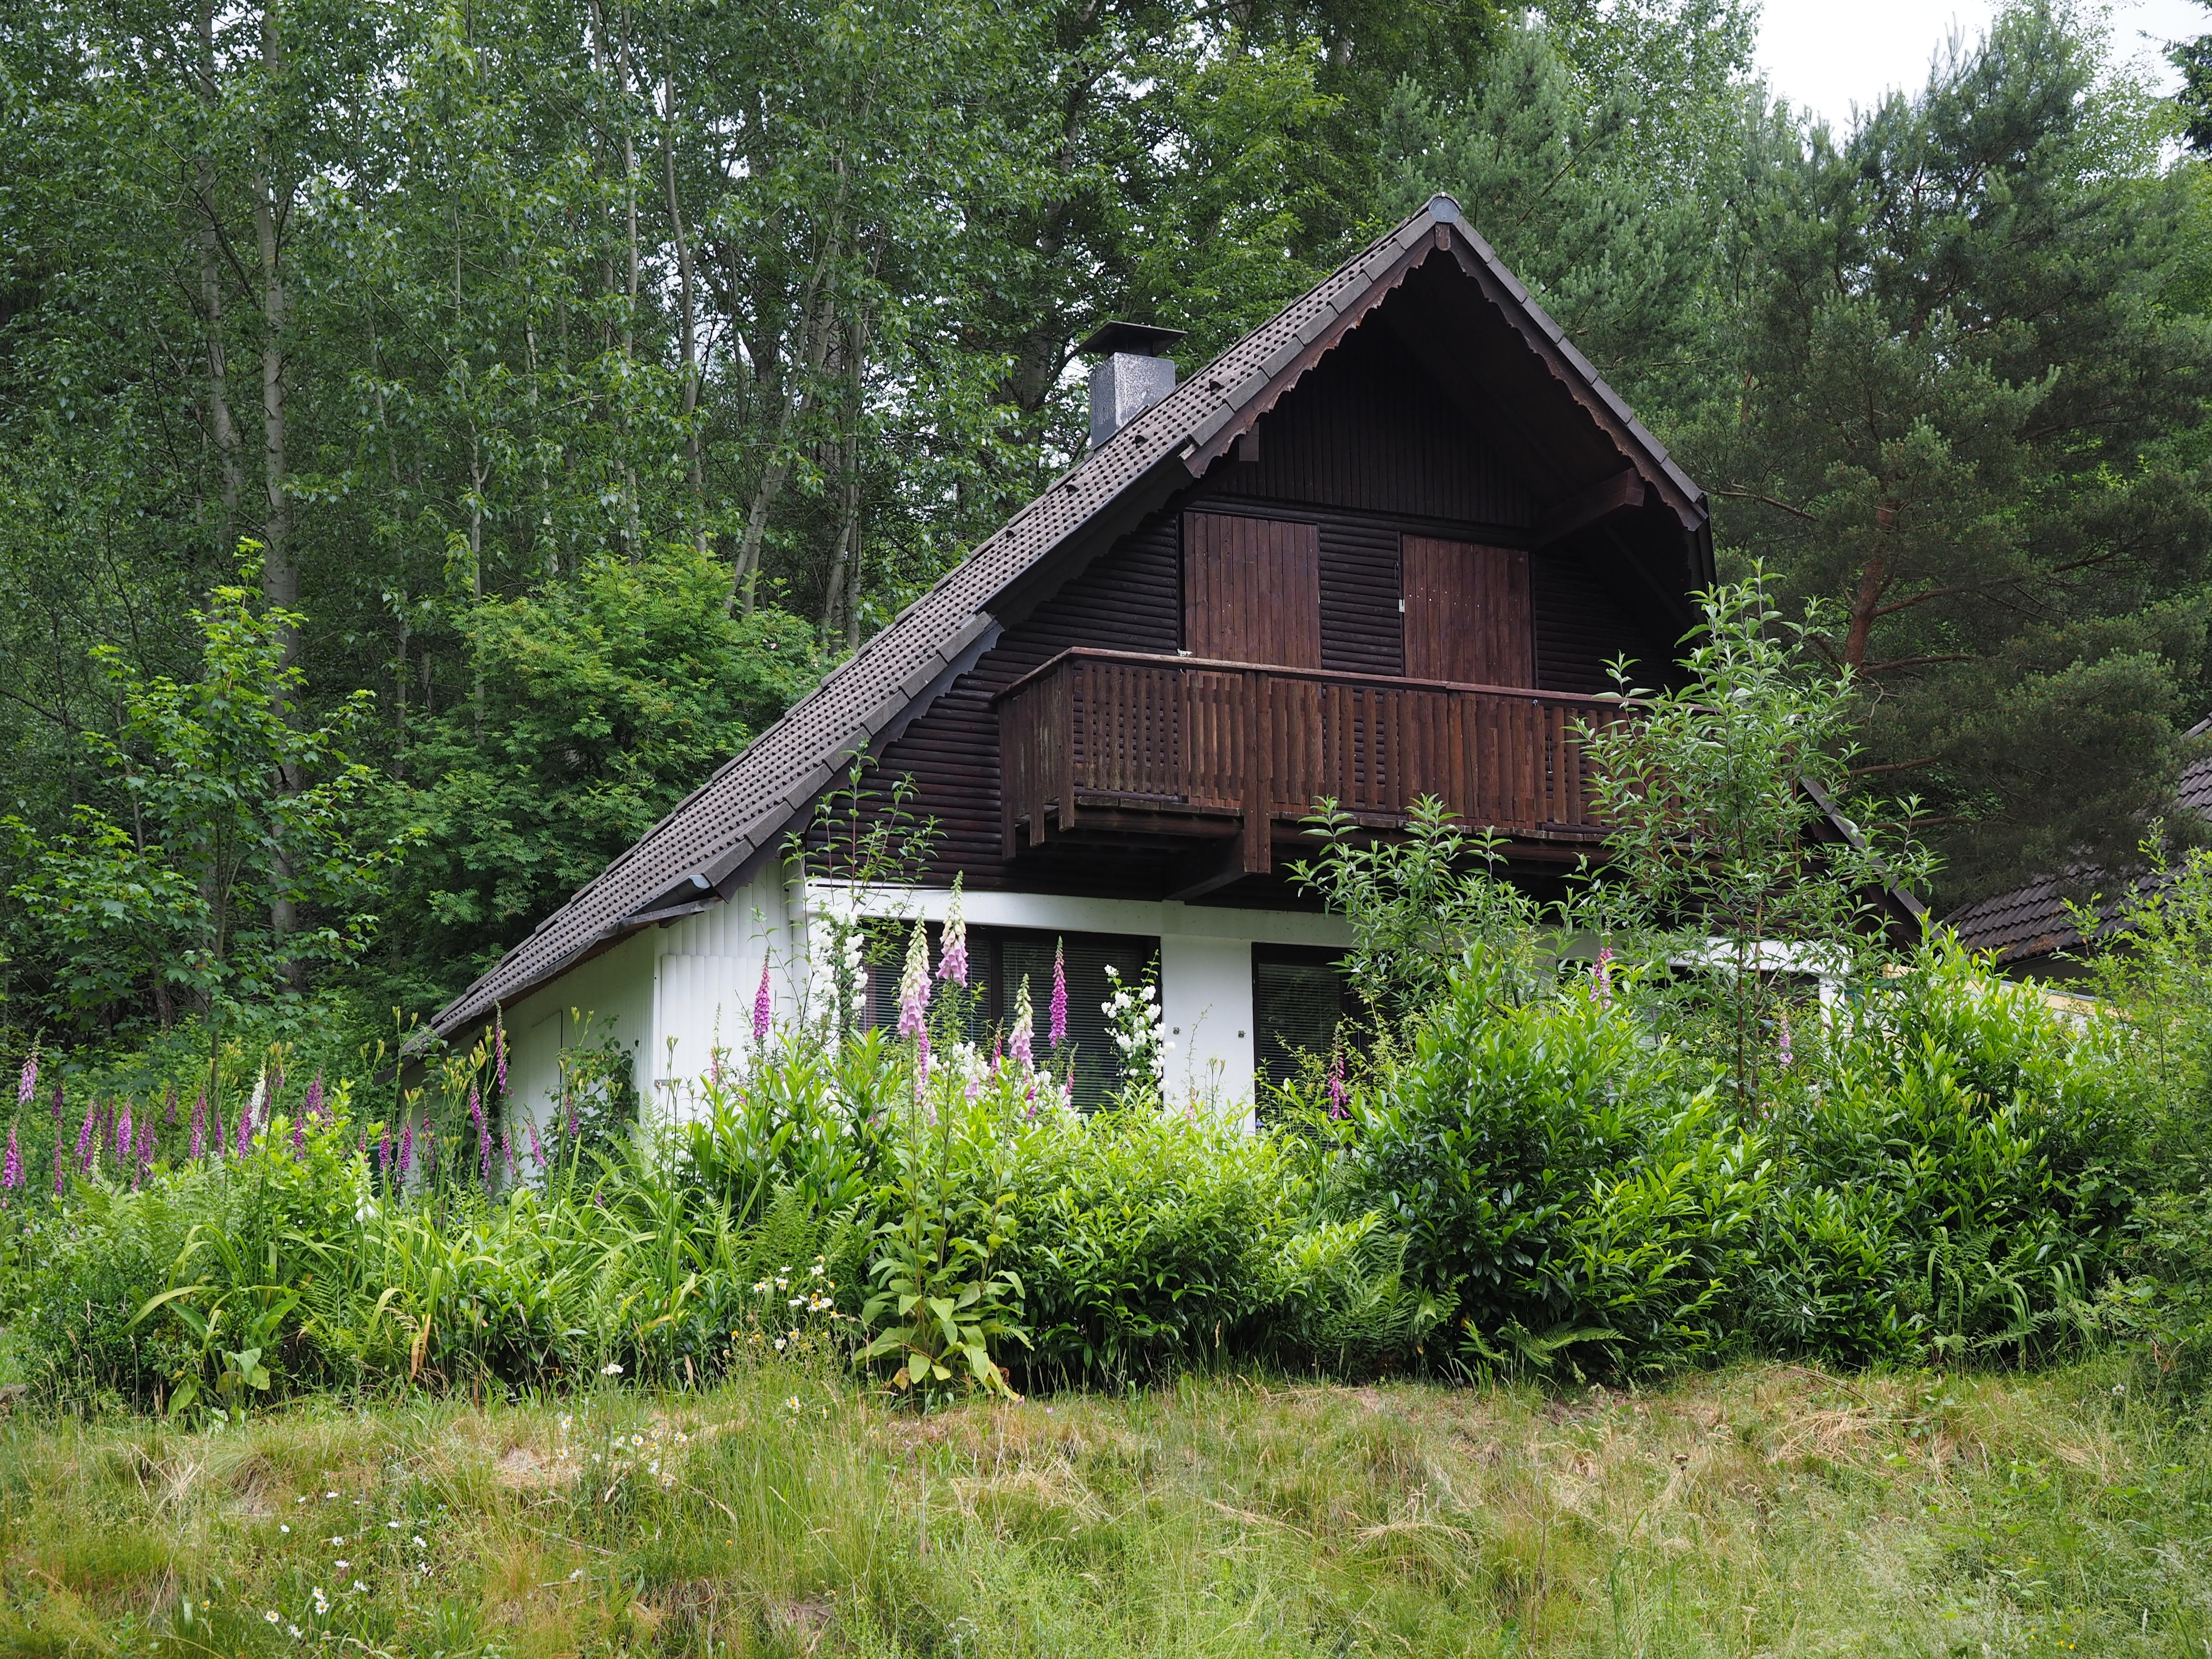
farm, house, building, home, hut, village, shack, jungle, cottage, log cabin, rural area, holiday house, holiday home, frankenau, vacation village of frankenau, holiday village